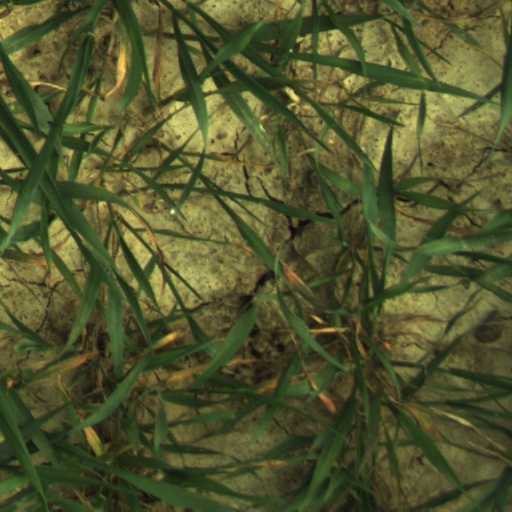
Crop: wheat